Austria

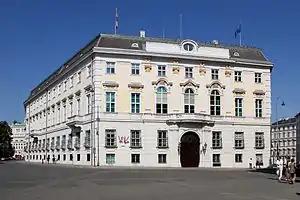
The Federal Chancellery on Ballhausplatz

The Parliament of Austria is located in Vienna, the country's capital and most populous city. Austria became a federal, representative democratic republic through the Federal Constitutional Law of 1920. The political system of the Second Republic with its nine federal states is based on the constitution of 1920, amended in 1929, which was re-enacted on 1 May 1945.